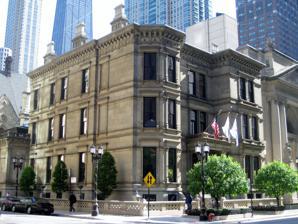
Building: Nickerson House
Country: United States of America
Year built: 1883
Historic house in Illinois, United States Not to be confused with Nickerson Mansion . United States historic place Nickerson, Samuel, House U.S. National Register of Historic Places Chicago Landmark Samuel M, Nickerson House Show map of Chicago metropolitan area Show map of Illinois Location Chicago, IL Coordinates 41°53′38.28″N 87°37′36.36″W / 41.8939667°N 87.6267667°W / 41.8939667; -87.6267667 Built 1883 Architect Burling & Whitehouse; Burling, Edward Architectural style Late Victorian NRHP reference No. 76000700 Significant dates Added to NRHP November 7, 1976 Designated CL September 28, 1977 The Samuel M. Nickerson House , located at 40 East Erie Street in the Near North Side neighborhood of Chicago, Illinois , is a Chicago Landmark .  It was designed by Edward J. Burling of the firm of Burling and Whitehouse and built for Samuel and Mathilda Nickerson in 1883. Samuel M. Nickerson was a prominent figure in the rising national banking industry, who was said to have owned at one point more national bank stock than anyone else in the United States. In 1916, in an early act of historic-building preservation, a group of wealthy Chicagoans bought the house and donated it to the American College of Surgeons (ACS).  In addition to using the house as its headquarters, ACS built the adjacent classical Murphy Memorial Auditorium for meetings. When the mansion became too small for the ACS, it began renting it out in 1964. The house is listed on the National Register of Historic Places and was bought in 2003 by philanthropist Richard Driehaus. It is home to the Richard H. Driehaus Museum , which focuses on architecture of the Gilded Age , the Art Nouveau movement. Architecture The Nickerson House was designed by one Chicago's earliest prominent architects, Edward J. Burling (1819–1892) of Burling and Whitehouse. In addition, three decorators were contracted for the interiors: William August Fiedler (1843–1903) and R. W. Bates & Co. of Chicago, and New York-based George A. Schastey & Co. The three-story, 24,000 square-foot Nickerson House was reported to be the largest and most extravagant private residence in Chicago at the time of its completion. (This distinction would be transferred to the Palmer Mansion on the Gold Coast several years later.) Nickerson spared no expense, spending $450,000 on the construction and decoration of his home. The mansion's Italianate exterior is limestone and Ohio sandstone. Although elegant, the restrained design of the façade belies the wealth of detail found within. The house's interiors are decorated with a large amount of marble (17 types, giving it the nickname of the "Marble Palace"), onyx, alabaster, carved and inlaid wood, glazed and patterned tiles by Minton Hollins & Co. and J. & J. G. Low Art Tile Works , mosaics, and Lincrusta . With a majority of its original features intact, the building today is a well-preserved example of the Aesthetic Movement as translated into the design of homes for wealthy Americans in the late 19th and early 20th centuries. This is seen in the wide variety of highly ornamented styles stemming from Japanese, Chinese, English, French, Moorish, ancient Greek, Renaissance Italian, and other influences. With its profusion of motifs and materials, the Nickerson House is indicative of the Victorian love for display as well as the general architectural mood emerging in Chicago in the years before the 1893 World's Columbian Exposition . Dining Room, 1886. Reception Room, 1886. Samuel M. Nickerson's Bedroom, 1886. Fireproofing Construction on Nickerson House began in 1879, shortly after the 1871 Great Chicago Fire and the resulting development of city ordinances for the fireproofing of masonry structures. The mansion was lauded as one of the first truly fireproof residences in the city. The masonry is brick, with partition walls carried up to the roof. Beneath the highly decorative flooring boards are flooring strips bedded in mortar, followed by brick arches supported by iron beams. History The house was commissioned by Samuel Mayo Nickerson , one of the founders of the First National Bank in Chicago and Union Stockyards National Bank, as well as having interests in liquor and wine businesses and an explosives company during the Civil War . Samuel Nickerson hailed from Brewster, Massachusetts on Cape Cod, where his family was instrumental in the development of the area's commercial shipping and fishing. The Nickerson Family first settled on Cape Cod in 1640. Samuel Nickerson also constructed Brewster's Gilded Age masterpiece, Fieldstone Hall , in 1890. Nickerson, his wife Mathilda Pinkham Crosby, and their son Roland lived in the house from 1883 to 1900. The mansion was used for many social gatherings characteristic of the Gilded Age , including a masquerade ball and a number of receptions. It also served as exhibition space in which the Nickersons displayed their renowned art collection of American and European paintings and drawings, Indian jewelry, and Japanese and Chinese ivories and curios. In 1900 the Nickerson Collection was donated to the Art Institute of Chicago. After the Great Fire, the Near North Side became a fashionable neighborhood for prominent Chicago business owners like Nickerson. Because the area was home to Cyrus H. McCormick , his brothers William S. McCormick and Leander J. McCormick , and their descendants, whose mansions were mainly concentrated along Rush Street, the neighborhood was known as McCormickville . Other notable residents of the Gilded Age period include Ransom R. Cable, Lambert Tree , Perry H. Smith, Joseph T. Ryerson, and Edward T. Blair. Residence of S. M. Nickerson, Esq. Chicago, Ill." American Architect and Building News , July 17, 1886. Upon retiring from his position as president of the First National Bank of Chicago in 1900, Nickerson sold the house to Lucius George Fisher, the president of Union Bag & Paper Co., who owned the house until his death in 1916. After purchasing the house, Fisher hired the Prairie School architect George Washington Maher to redesign Nickerson's art gallery, making it into a trophy room and rare book library. Among other features, Maher had a stained glass dome built to replace the room's skylight. As part of the remodeling, new book cases and a monumental mantlepiece, attributed to Robert E. Seyfarth who was an architect in Maher's office at the time, were installed in the gallery. The iridescent glass tile fire surround of the mantle was created by the Chicago firm of Giannini & Hilgart . The family's decision to sell the mansion after Fisher's death in 1916 sparked what is believed to be Chicago's first successful preservation effort. After the house remained on the market for three years without a buyer, a group of prominent Chicagoans, including Cyrus Hall McCormick II , William Wrigley, Jr. , and Julius Rosenwald , were concerned about the possible demolition of the magnificent residence. The group raised the money to purchase the house as a civic effort, and in 1919 presented the deed to the American College of Surgeons . This gift spurred the College of Surgeons' decision to make Chicago its headquarters. From 1919 to 1965, the organization utilized the former Nickerson residence as administrative offices and meeting rooms. Museum The house was acquired by Chicago businessman Richard Driehaus in 2003 who has since restored and opened the property to the public as the Richard H. Driehaus Museum in 2008. The rooms display some furnishings original to the Nickerson period as well as Driehaus' private collection of late 19th and early 20th-century decorative arts objects, including a large private collection of statues, paintings, furniture, and Louis Comfort Tiffany glass. Restoration When the restoration began in 2003, the building itself was deemed in good condition. It was, however, very dirty. One of the most noteworthy elements of the restoration focused on cleaning the exterior. The facade is predominantly porous sandstone, which over the years had accumulated a thick crust of grime and pollutants. The formerly light gray stone had become a deep, dark black. Traditional methods to blast away or clean the pollutants with chemicals were deemed unsuitable, and the exterior was cleaned by lasers. This was the first time an entire building had been cleaned using this method in United States, although it is commonly utilized in Europe for cleaning sculptures. The restoration, which transformed the old Nickerson House into the Richard H. Driehaus Museum, won a Chicago Landmark Award for Preservation Excellence in 2008. References